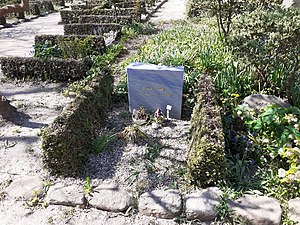
Lotte Tarp
Lotte Tarps grav på Holmens Kirkegård.
Lotte Tarp var en dansk skuespillerinde, der debuterede som 16-årig. Hun fik roller både på film og teater.